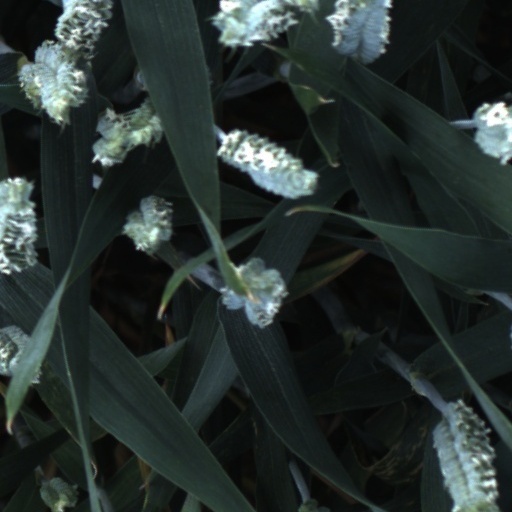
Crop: wheat